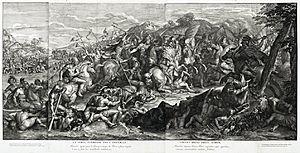
Le Cabinet du roi est un outil artistique et politique de diffusion par les estampes de la « magnificence » et de la « gloire » du roi de France Louis XIV, créé en 1667 par Jean-Baptiste Colbert et arrêté en 1683 à la mort de ce dernier. Il regroupe 956 matrices, toutes exécutées par les graveurs les plus talentueux de leur époque à la demande du roi. Un recueil intitulé Le Cabinet du Roi paru en 1727 regroupe toutes les estampes ayant émané du Cabinet du Roi.